Somaliland

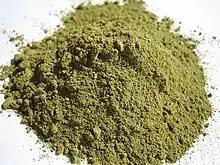
Henna powder is mixed with water and then applied on the hair.

While 40.5% of households in Somaliland have access to improved water sources, almost a third of households lie at least an hour away from their primary source of drinking water. 1 in 11 children die before their first birthday, and 1 in 9 die before their fifth birthday.